List of people from Louisiana

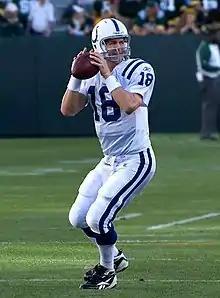
Peyton Manning

Randy Jackson (born 1956), musician, entrepreneur, television personality